Individual augmentee

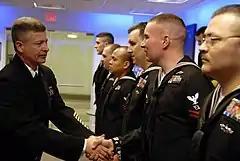
Master Chief Petty Officer of the Navy (MCPON) Rick West meeting with sailors returning from individual augmentee assignments

An individual augmentee is a United States military member attached to a unit (battalion or company) as a temporary duty assignment (TAD/TDY). Individual augmentees can be used to fill shortages or can be used when an individual with specialized knowledge or skill sets is required. As a result, individual augmentees can include members from an entirely different branch of service. The system was used extensively in the Iraq War, though with some criticism. By early 2007, there were an average of approximately 12,000 Navy personnel filling Army jobs in the United States, Iraq, Afghanistan, Cuba and the Horn of Africa at any one time.